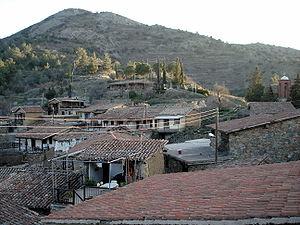
Cet article recense les sites inscrits au patrimoine mondial à Chypre.